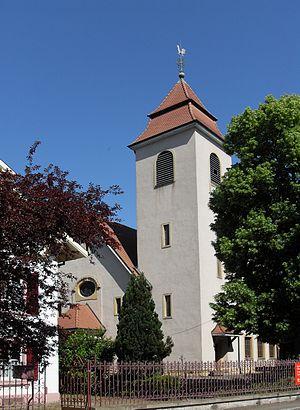
Le Temple protestant à Huningue
Huningue [ynɛ̃g] est une commune française de l'agglomération trinationale de Bâle, située dans le département du Haut-Rhin, en région Grand Est.